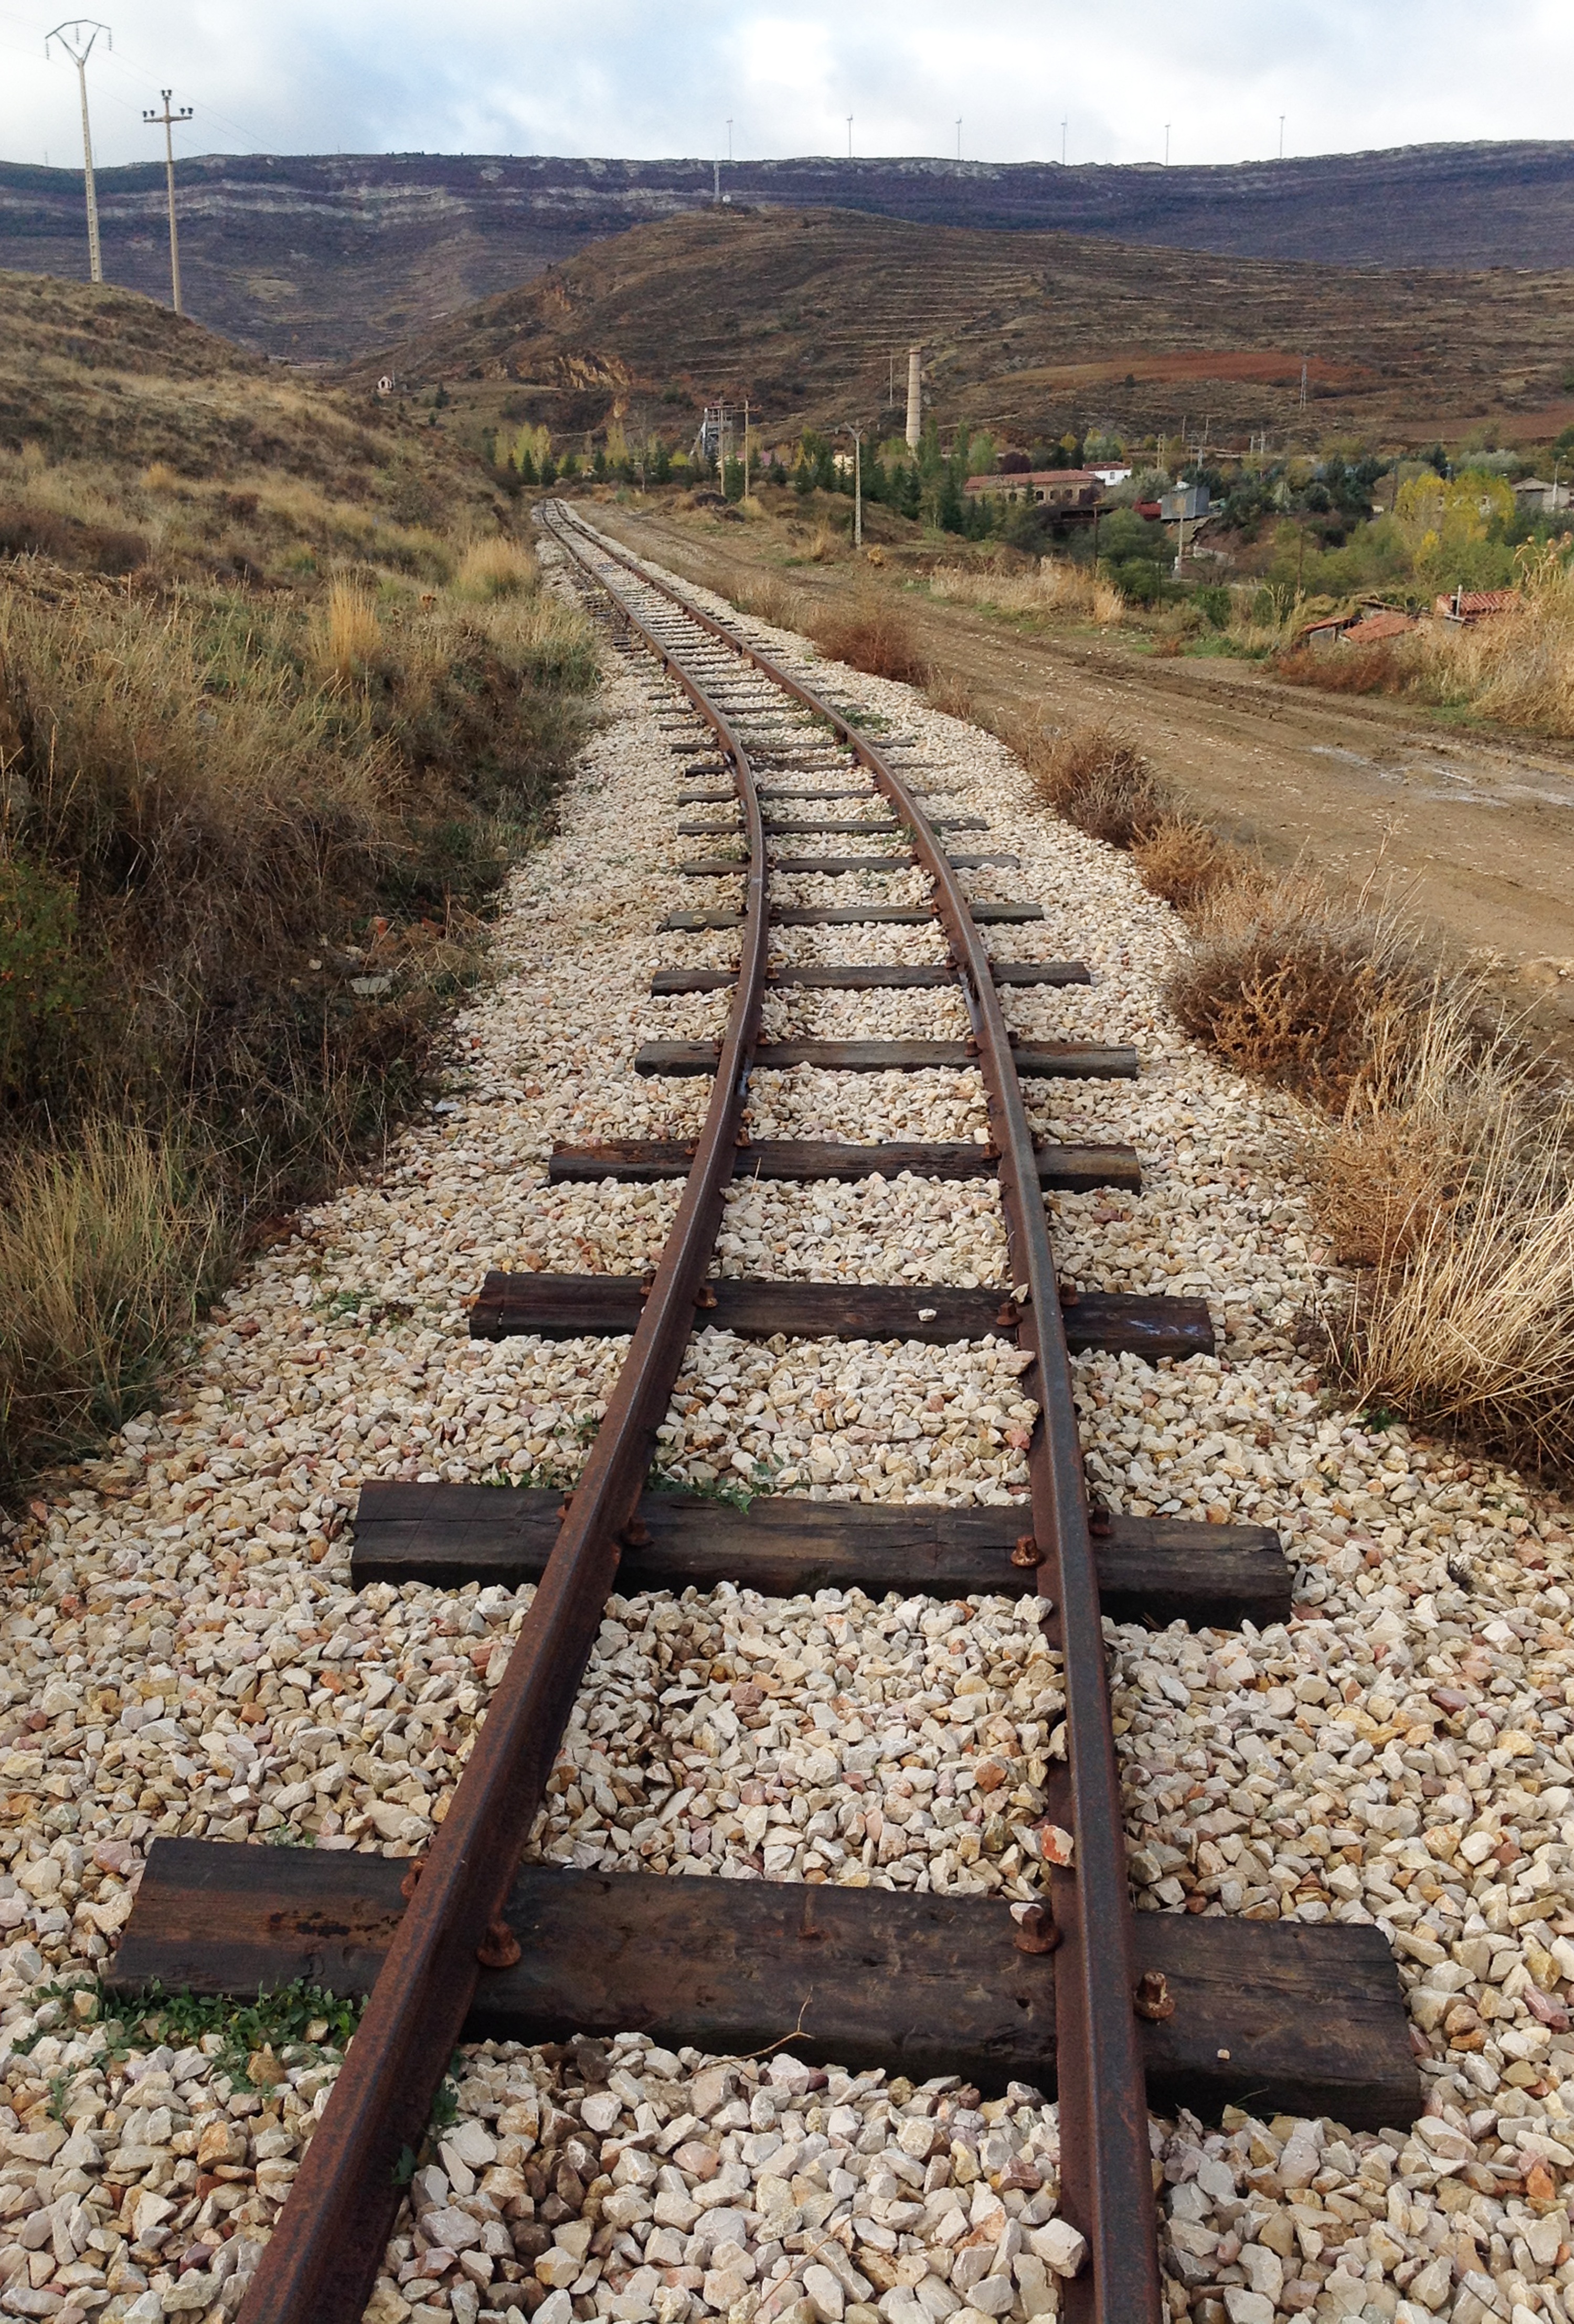
track, railway, field, rail, train, transport, vehicle, soil, via, sleepers, train tracks, by train, sills, rail trail, rail transport